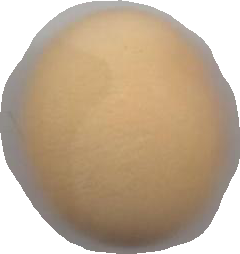
Variety: Grobogan